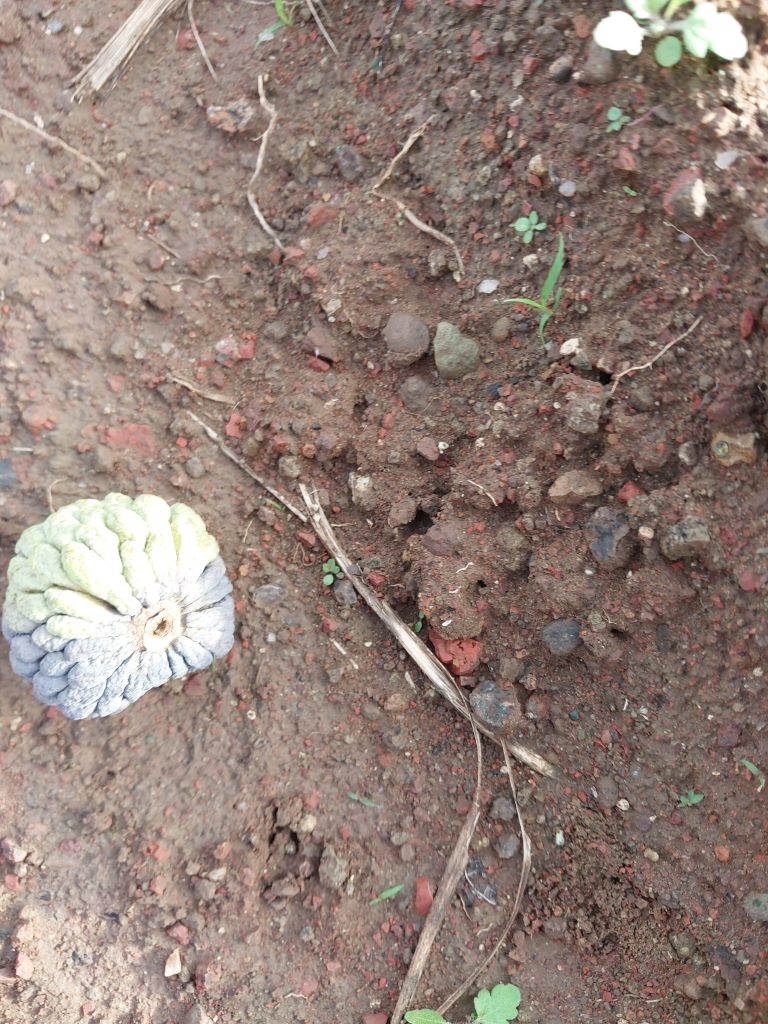
Disease label: Blank Canker